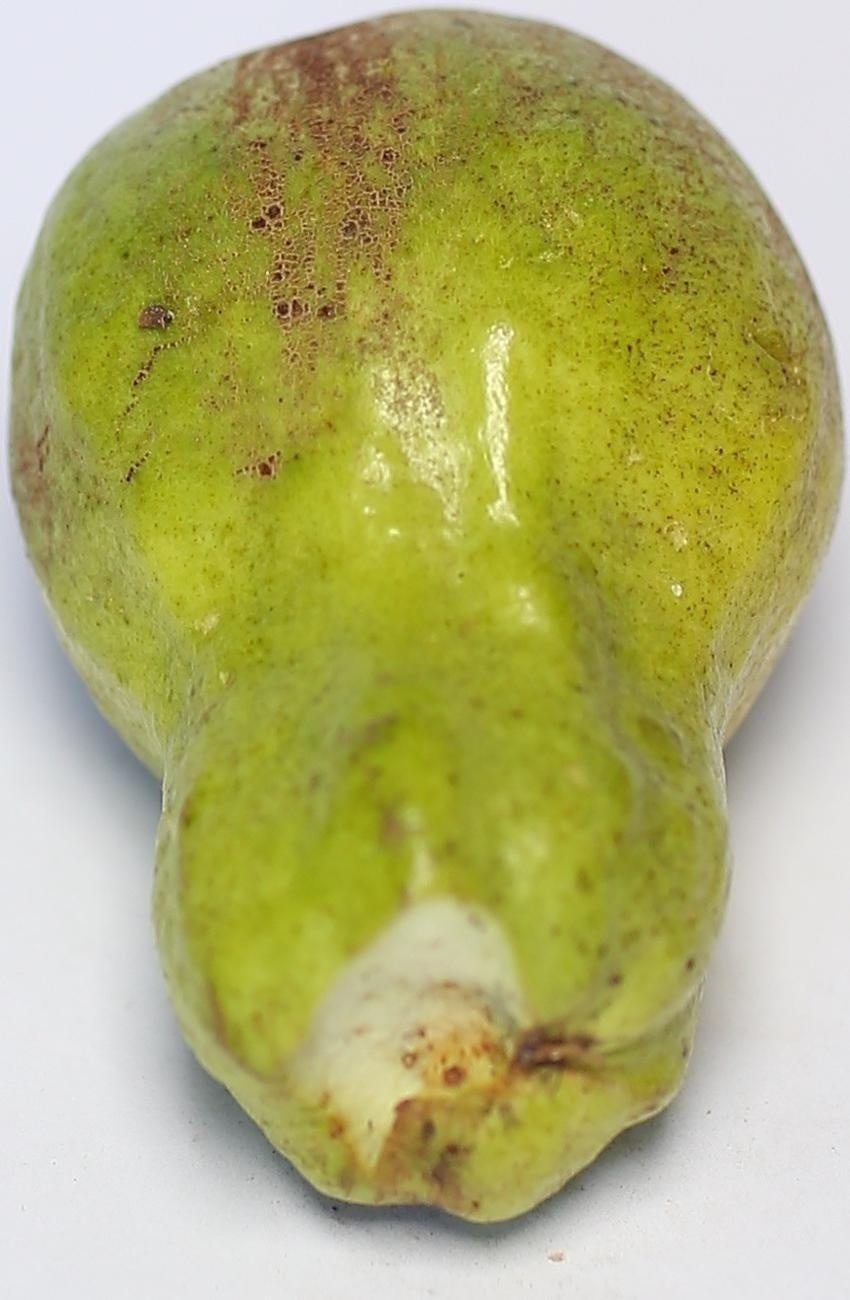
Maturity: mature-green
Variety: local-sindhi